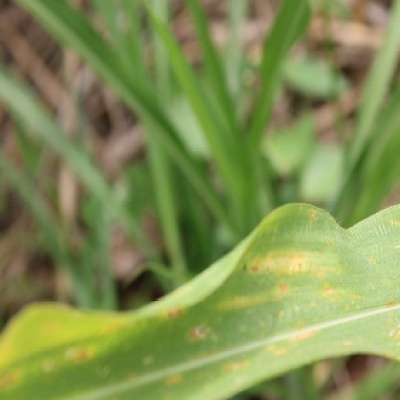
Label: Corn_(Maize)___Leaf_Spot